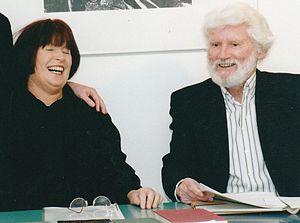
Heinz Gerstinger est un écrivain, dramaturge et historien autrichien.